Tora Gozen

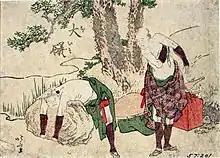
Traveler attempting to lift a Tora-ga-ishi by Hokusai

Tora Gozen (虎御前) was a Japanese prostitute of the early Kamakura period. She was the concubine of Soga Sukenari, one of the perpetrators of the Revenge of the Soga Brothers incident. She became widely known as a character in numerous Kabuki and "Jōruri Sogamono" plays which are based on the incident. Additionally, she is also known as Ōiso no Tora, Otora-san and Torajo.